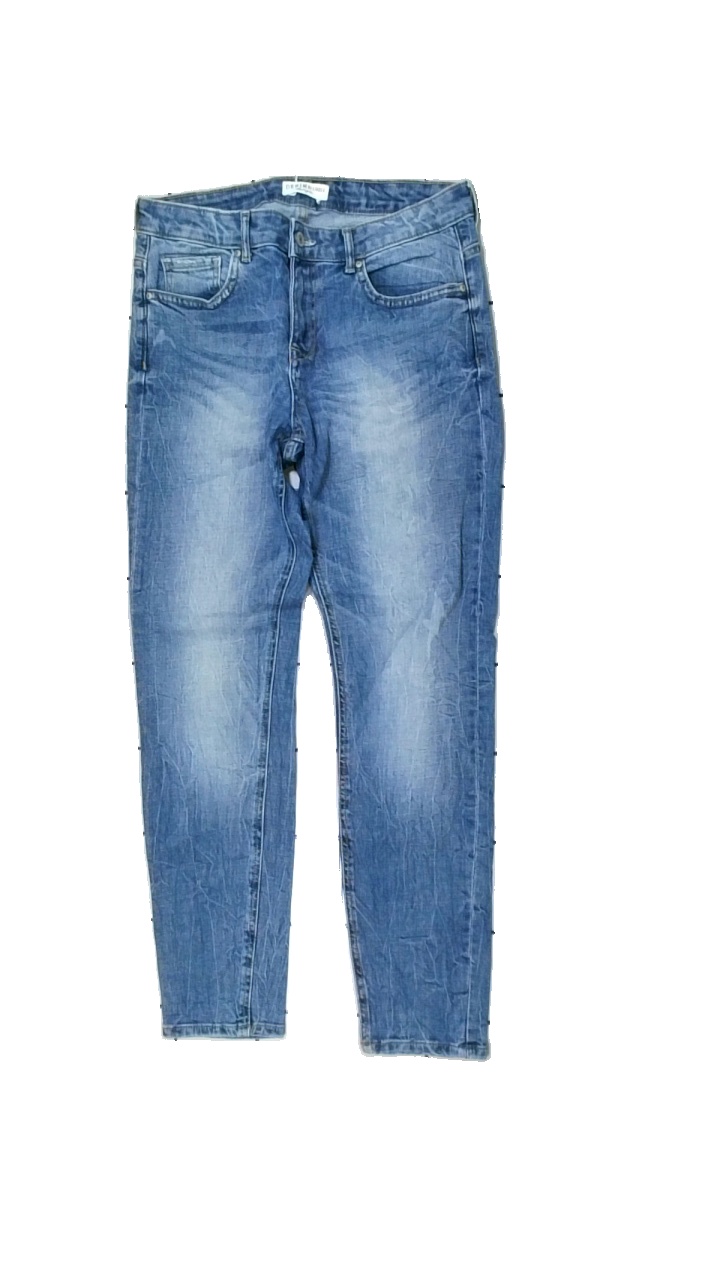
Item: Jeans (Ladies)
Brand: Lindex
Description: blå jeans
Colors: Blue
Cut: Regular
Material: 100% cotton
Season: All
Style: Denim
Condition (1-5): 5
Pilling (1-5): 5
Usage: Reuse
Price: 50-100